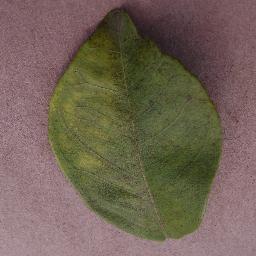
Label: Orange___Haunglongbing_(Citrus_greening)